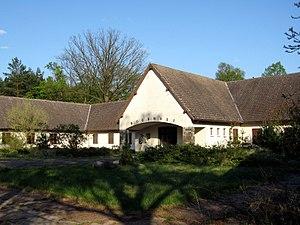
Le Bogensee est un petit lac situé sur la commune de Wandlitz en Brandebourg, à environ 15 kilomètres au nord de Berlin. Il est connu pour être l'ancienne demeure de Joseph Goebbels, devenu par la suite une académie de la Jeunesse libre allemande.